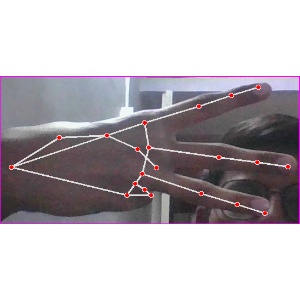
अक्षर: भ